Cargo 200 (film)

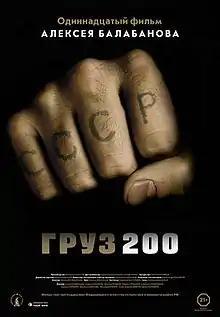

Cargo 200 is a 2007 Russian psychological thriller film directed by Aleksei Balabanov depicting the end of the Soviet era. The action is set during the culmination of the Soviet–Afghan War in 1984. The movie's title Cargo 200 refers to the zinc coffins in which dead Soviet soldiers' remains were shipped home. The movie was said to be based on a true story; it received generally positive reviews from critics.